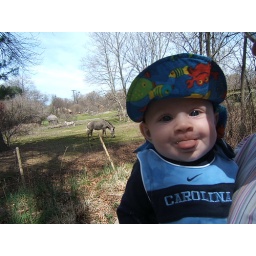
A cute girl walked by in a Duke tee shirt. I told her what I thought of her.